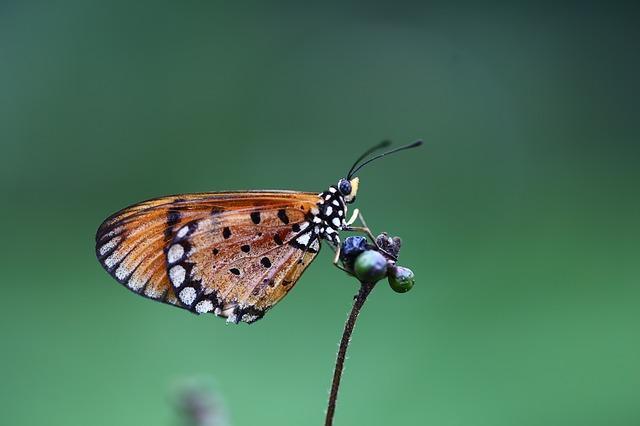
butterfly